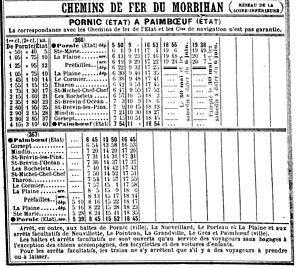
Livret horaire des Chemins de fer du Morbihan - Département de la Loire inférieure
La compagnie des chemins de fer du Morbihan, en 1892, se voit confier par le conseil général du Morbihan la construction et l'exploitation d'un réseau de voies ferrées d'intérêt local, à écartement métrique, qui à son apogée, en 1921, totalise 402 km sur le Morbihan et 120 km sur l'ancien département de la Loire-Inférieure.